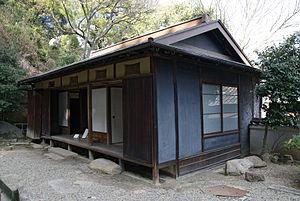
Kenkichi Nakamura; 25 janvier 1889 à Miyoshi, dans la préfecture de Hiroshima - 5 mai 1934, est un poète japonais de tanka.